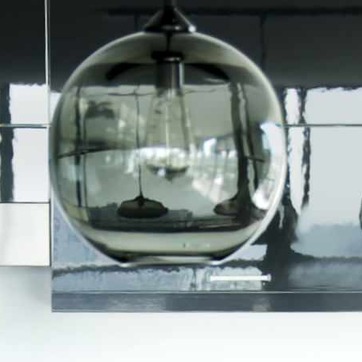
Material: glass